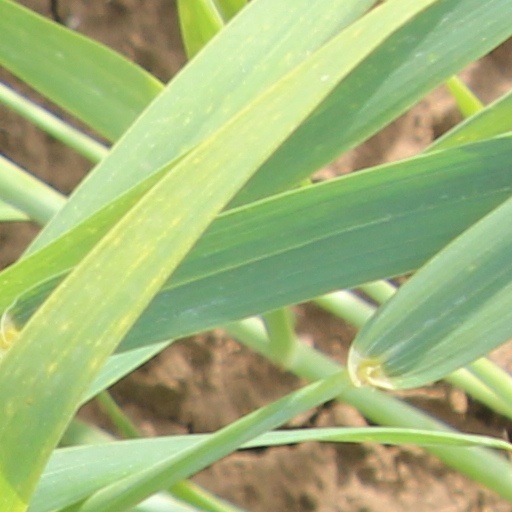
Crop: wheat